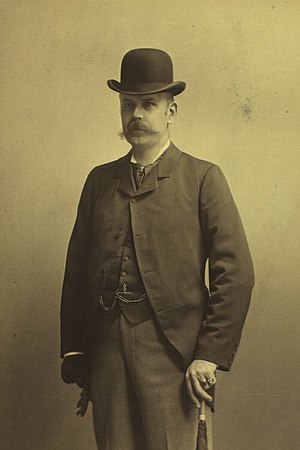
Gundo Vogt
Foto: Hansen & Weller
Gundo Seiersfred Vogt var en dansk billedhugger og godsejer, bror til H.C. Vogt.